Juba II

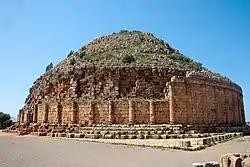
The tomb of Juba II and his wife in Tipaza, Algeria

Cleopatra is said to have exerted considerable influence on Juba II's policies. Juba II encouraged and supported the performing arts, research of the sciences and research of natural history. Juba II also supported Mauretanian trade. The Kingdom of Mauretania was of great importance to the Roman Empire. Mauretania engaged in trade all across the Mediterranean, particularly with Spain and Italy. Mauretania exported fish, grapes, pearls, figs, grain, wooden furniture and purple dye harvested from certain shellfish, which was used in the manufacture of purple stripes for senatorial robes. Juba II sent a contingent to Iles Purpuraires to re-establish the ancient Phoenician dye manufacturing process. Tingis (modern Tangier), a town at the Pillars of Hercules (modern Strait of Gibraltar) became a major trade centre. In Gades, (modern Cádiz) and Carthago Nova (modern Cartagena) in Spain, Juba II was appointed by Augustus as an honorary Duovir (a chief magistrate of a Roman colony or town).